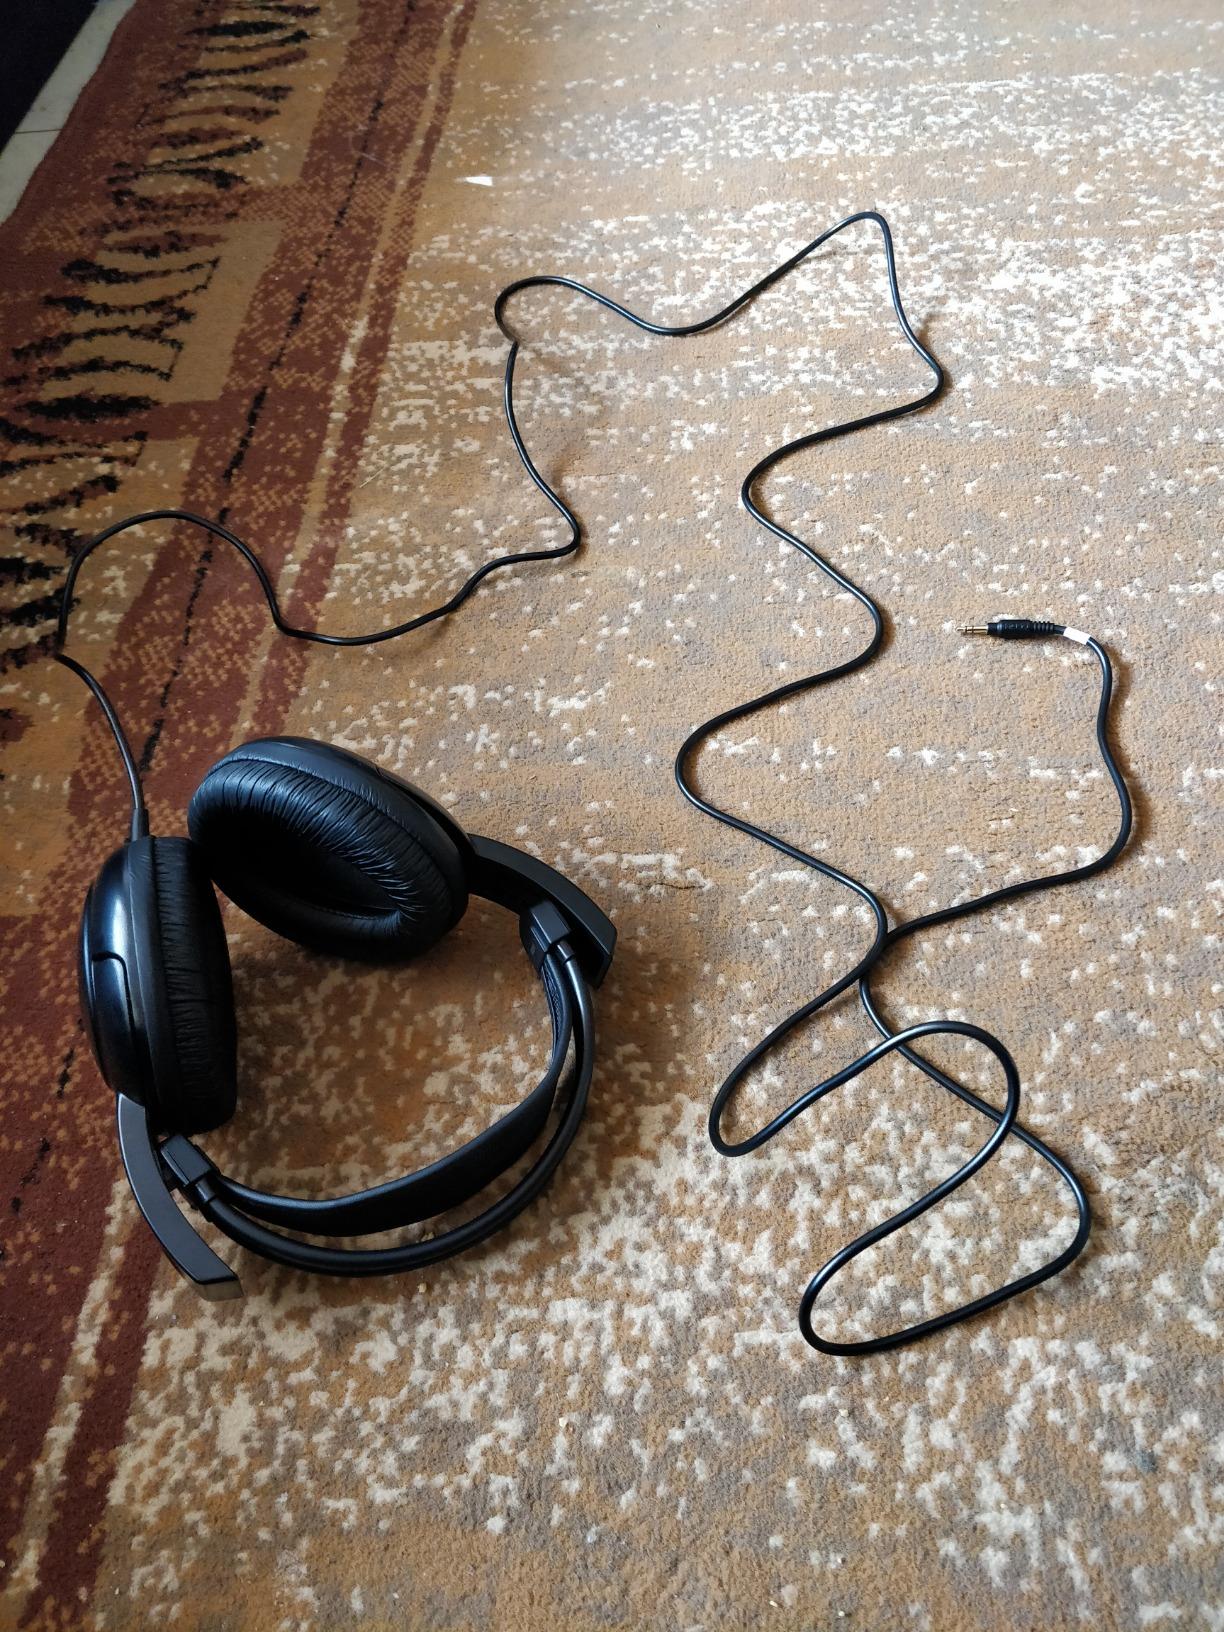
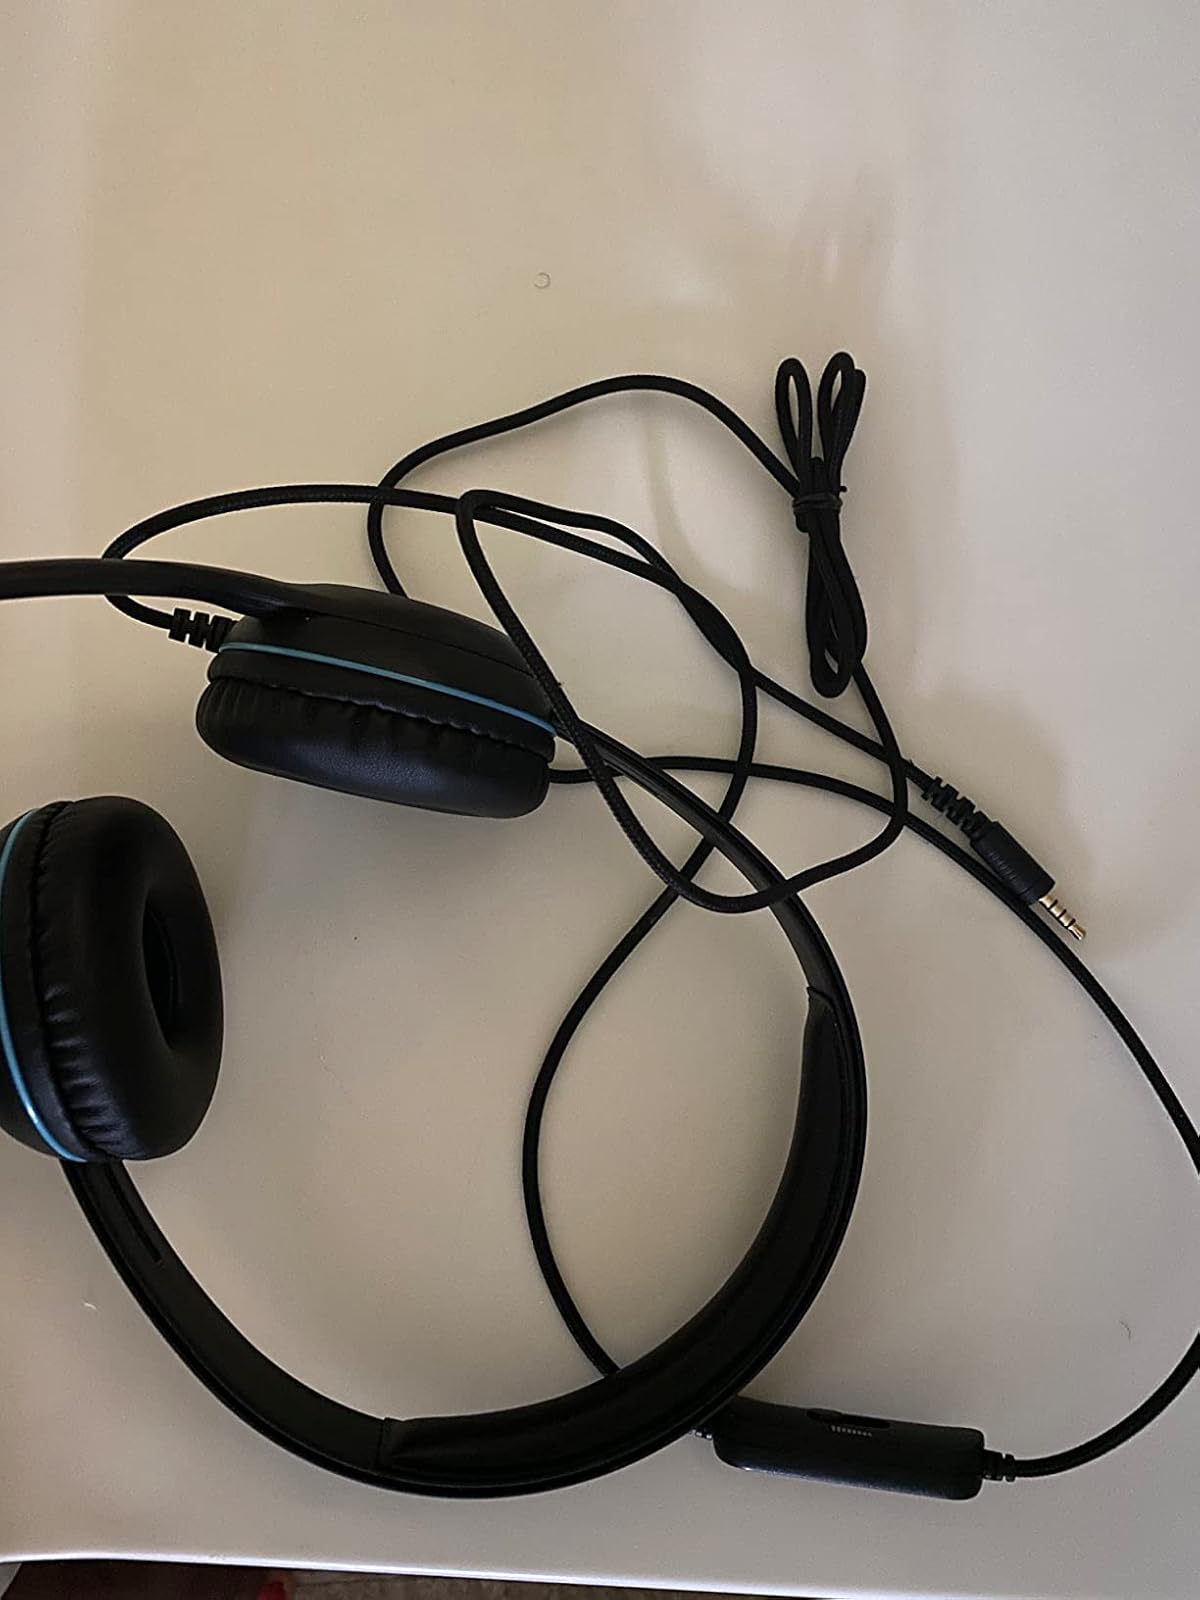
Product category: headphones
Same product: no